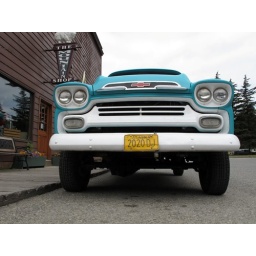
A mountain truck in a mountain town